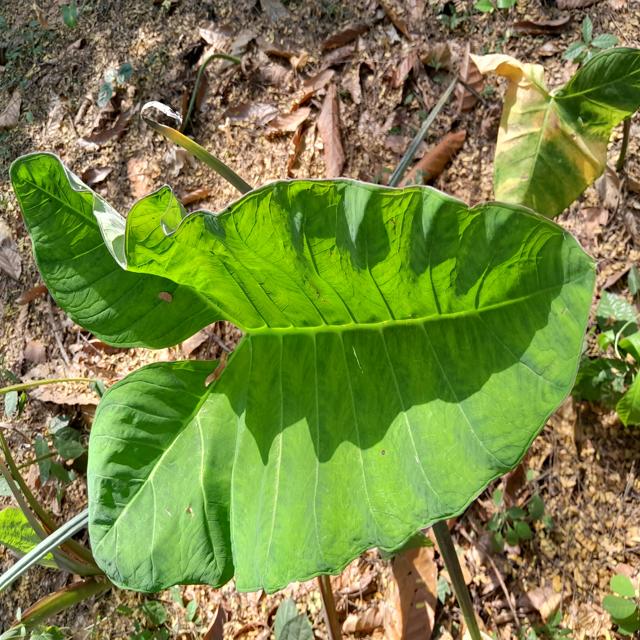
Label: Healthy